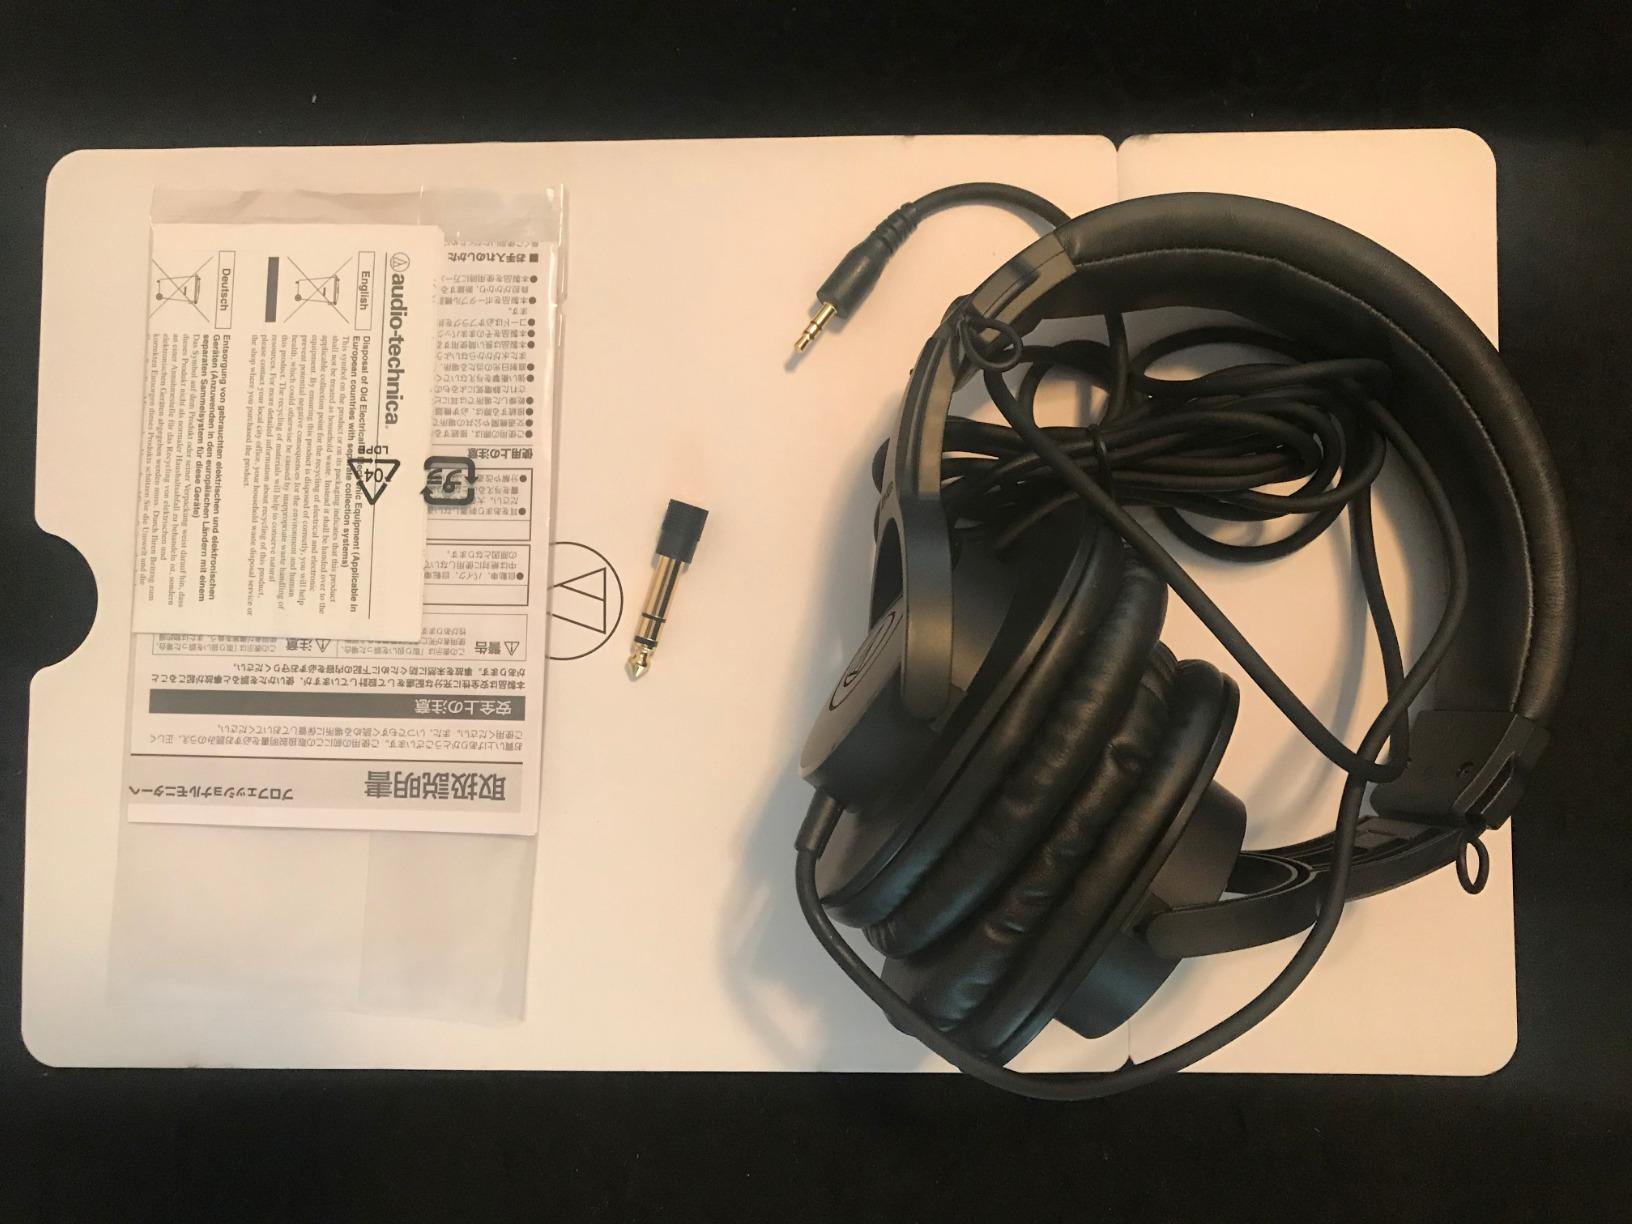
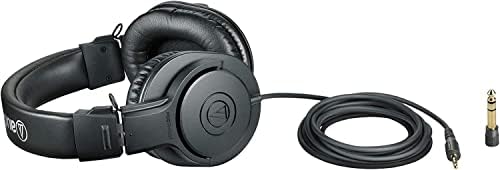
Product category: headphones
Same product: yes